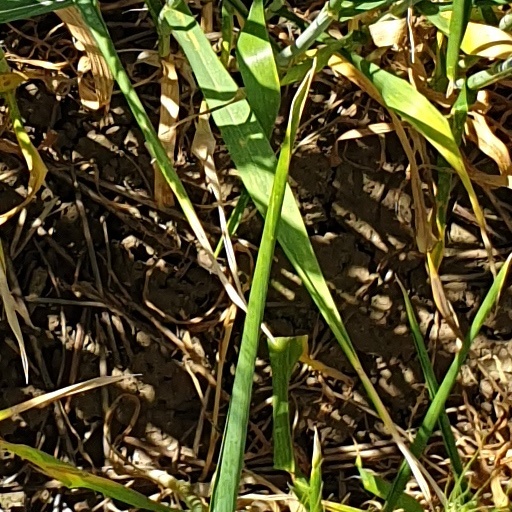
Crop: wheat